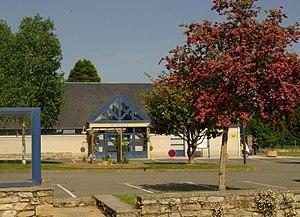
Mairie de Tréméoc Brezhoneg: Tremeog Ti Ker
Tréméoc [tʁemeɔk] est une commune du département du Finistère, dans la région Bretagne, en France.